Shin guard

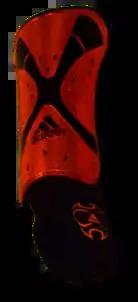
Football shin pad.

A shin guard or shin pad is a piece of equipment worn on the front of an athlete's shin to protect it from injury. These are commonly used in sports including association football, baseball, ice hockey, field hockey, lacrosse, cricket and mountain bike trials. They are also used in combat sports and martial arts competitions including kickboxing, mixed martial arts, taekwondo, karate and professional wrestling. This is due to either being required by the rules/laws of the sport or worn voluntarily by the participants for protective measures.